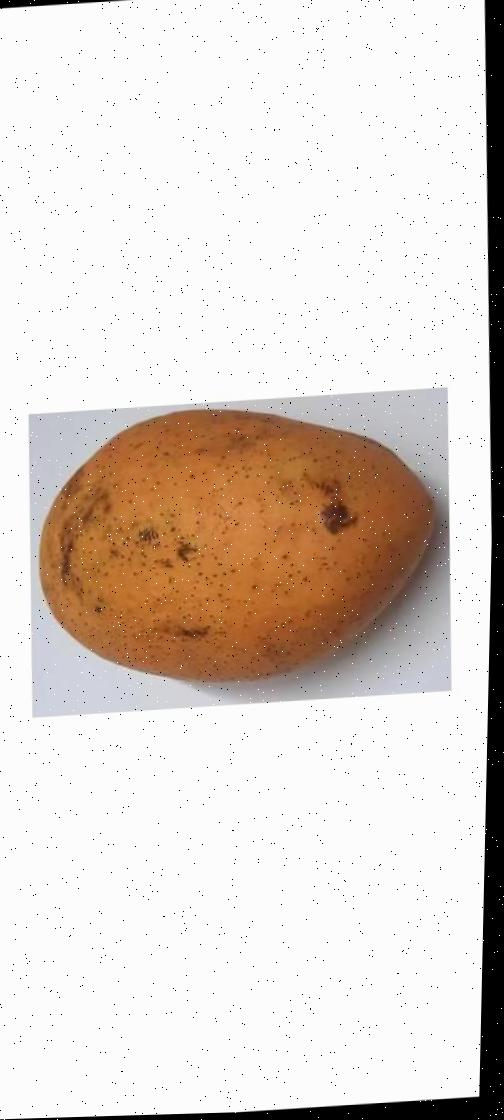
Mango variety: Ashshina Classic